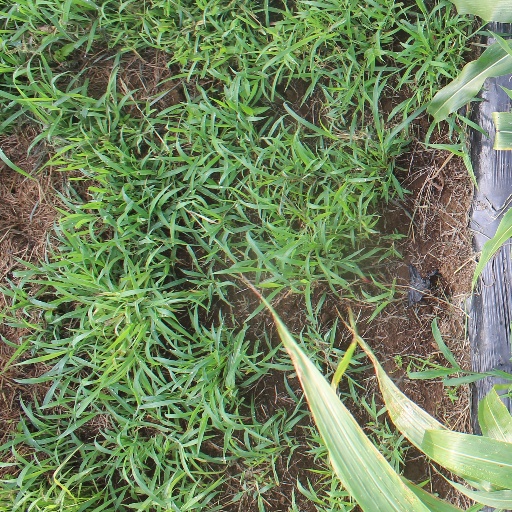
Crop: sorghum